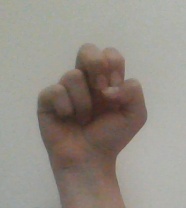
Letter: gaaf